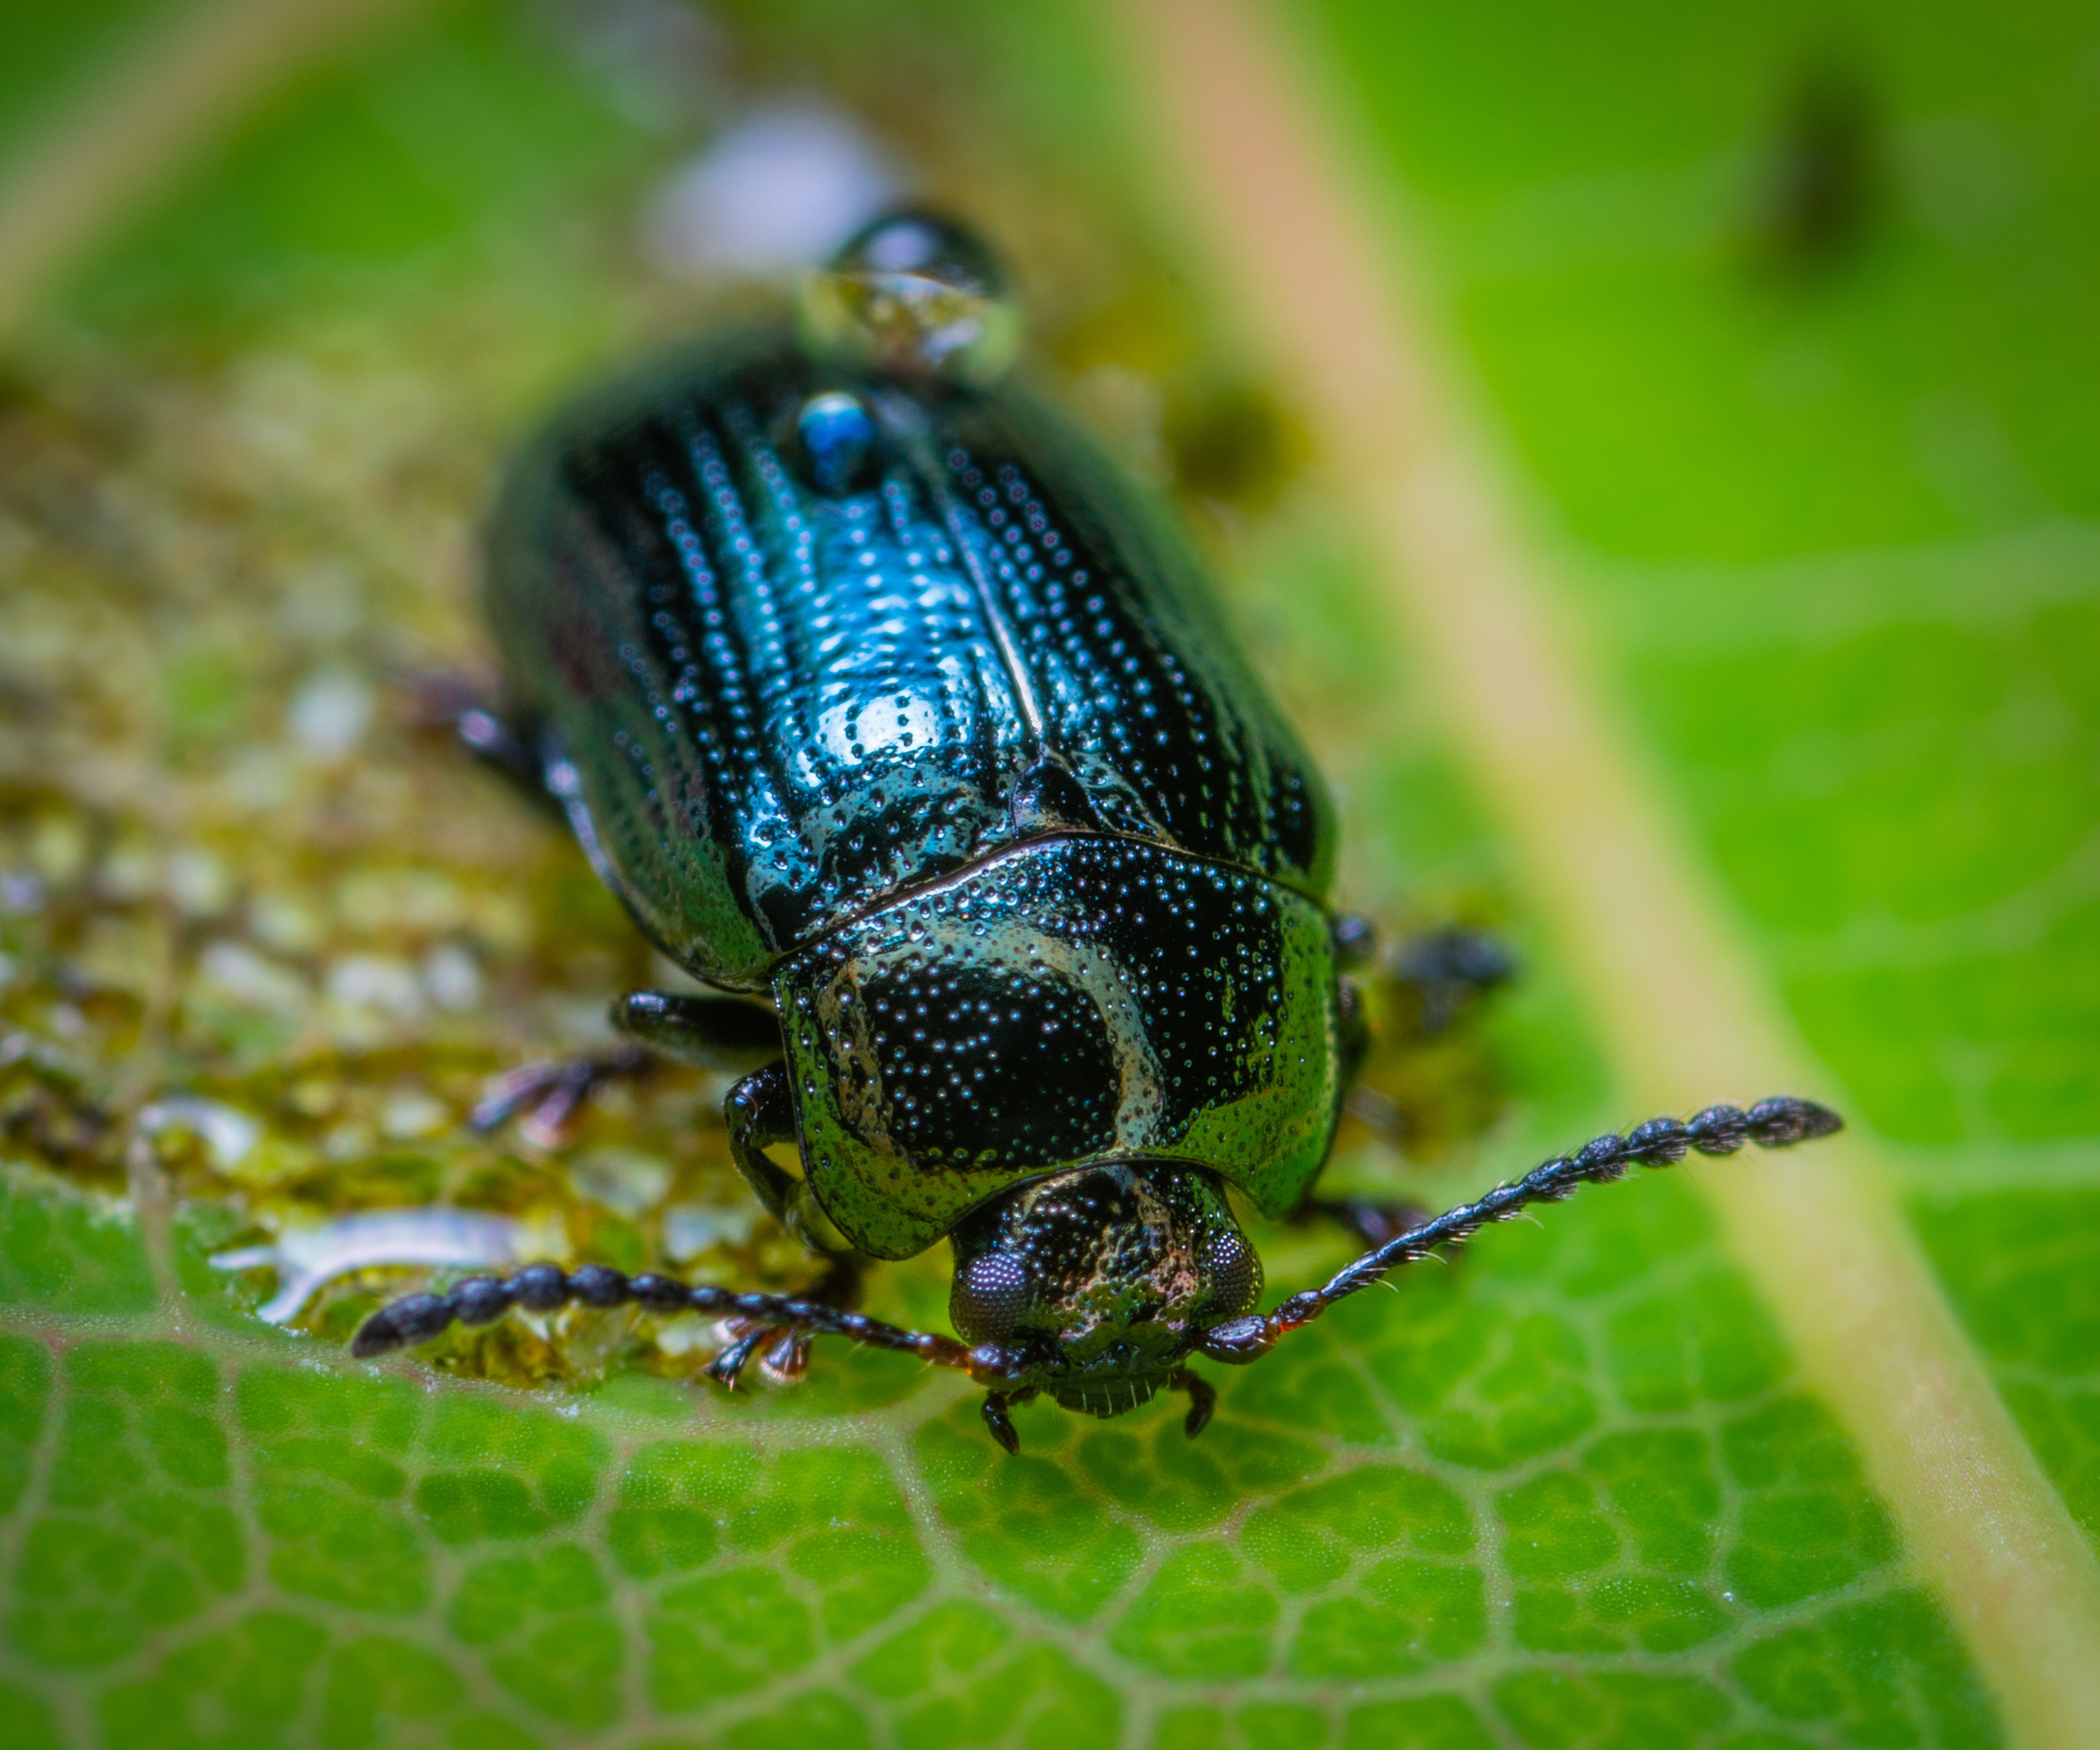
insect, invertebrate, beetle, dung beetle, leaf beetle, macro photography, organism, close up, arthropod, scarabs, ground beetle, weevil, photography, pest, Blister beetles, wildlife, jewel beetles, bug, Darkling beetles, Jewel bugs